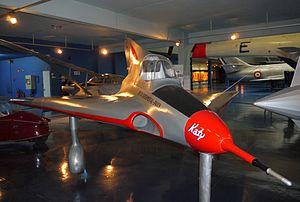
Avion expérimental français Payen PA 49 Mise au point de l'aile Delta sur un avion à réaction (1951), Musée de l'Air et de l'Espace, Paris Le Bourget (France)
Nicolas Roland Payen né le 2 février 1914 à Athis-Mons et décédé le 8 décembre 2004 fut un constructeur aéronautique reconnu comme le créateurdu premier avion à aile delta qui a volé.
10 janvier : crash du Vol 781 BOAC ; un De Havilland Comet de la British Overseas Airways Corporation en Méditerranée ; 35 morts. Tous les Comet de la BOAC sont alors cloués au sol pour vérification.